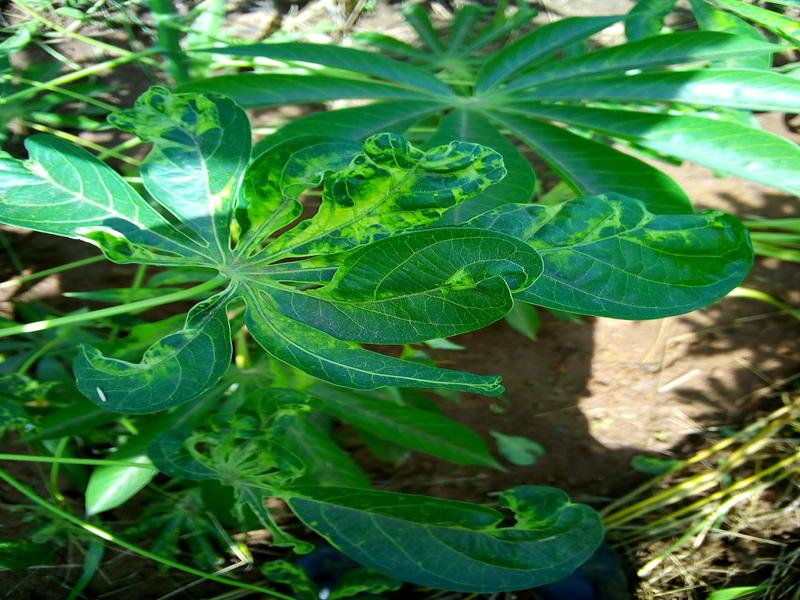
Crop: cassava
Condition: mosaic_disease